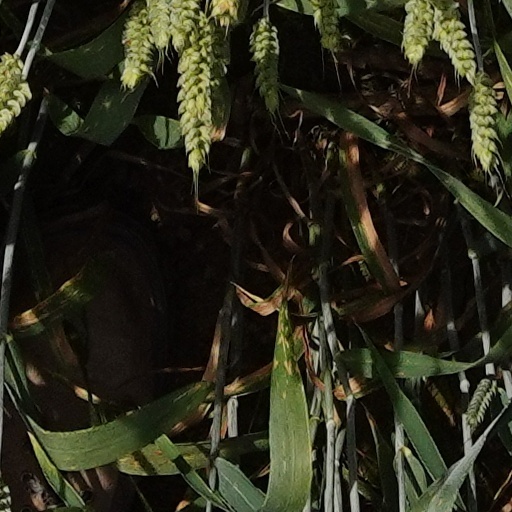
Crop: wheat